Triton Junior–Senior High School

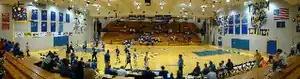
Trojan Trench Gymnasium (2011)

The Triton Trojans compete in the Hoosier North Athletic Conference. The school colors are royal blue and gold. The following IHSAA sanctioned sports are offered: